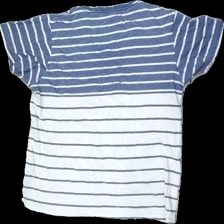
View: back
Type: T-shirt
Category: Men
Brand: Not in the list
Brand text on label: Etirel
Colors: Blue, White
Material: unknown
Cut: Regular
Size: XL
Season: All
Price range: 50-100
Recommended usage: Reuse
Description: t-shirt with blue and white tripes